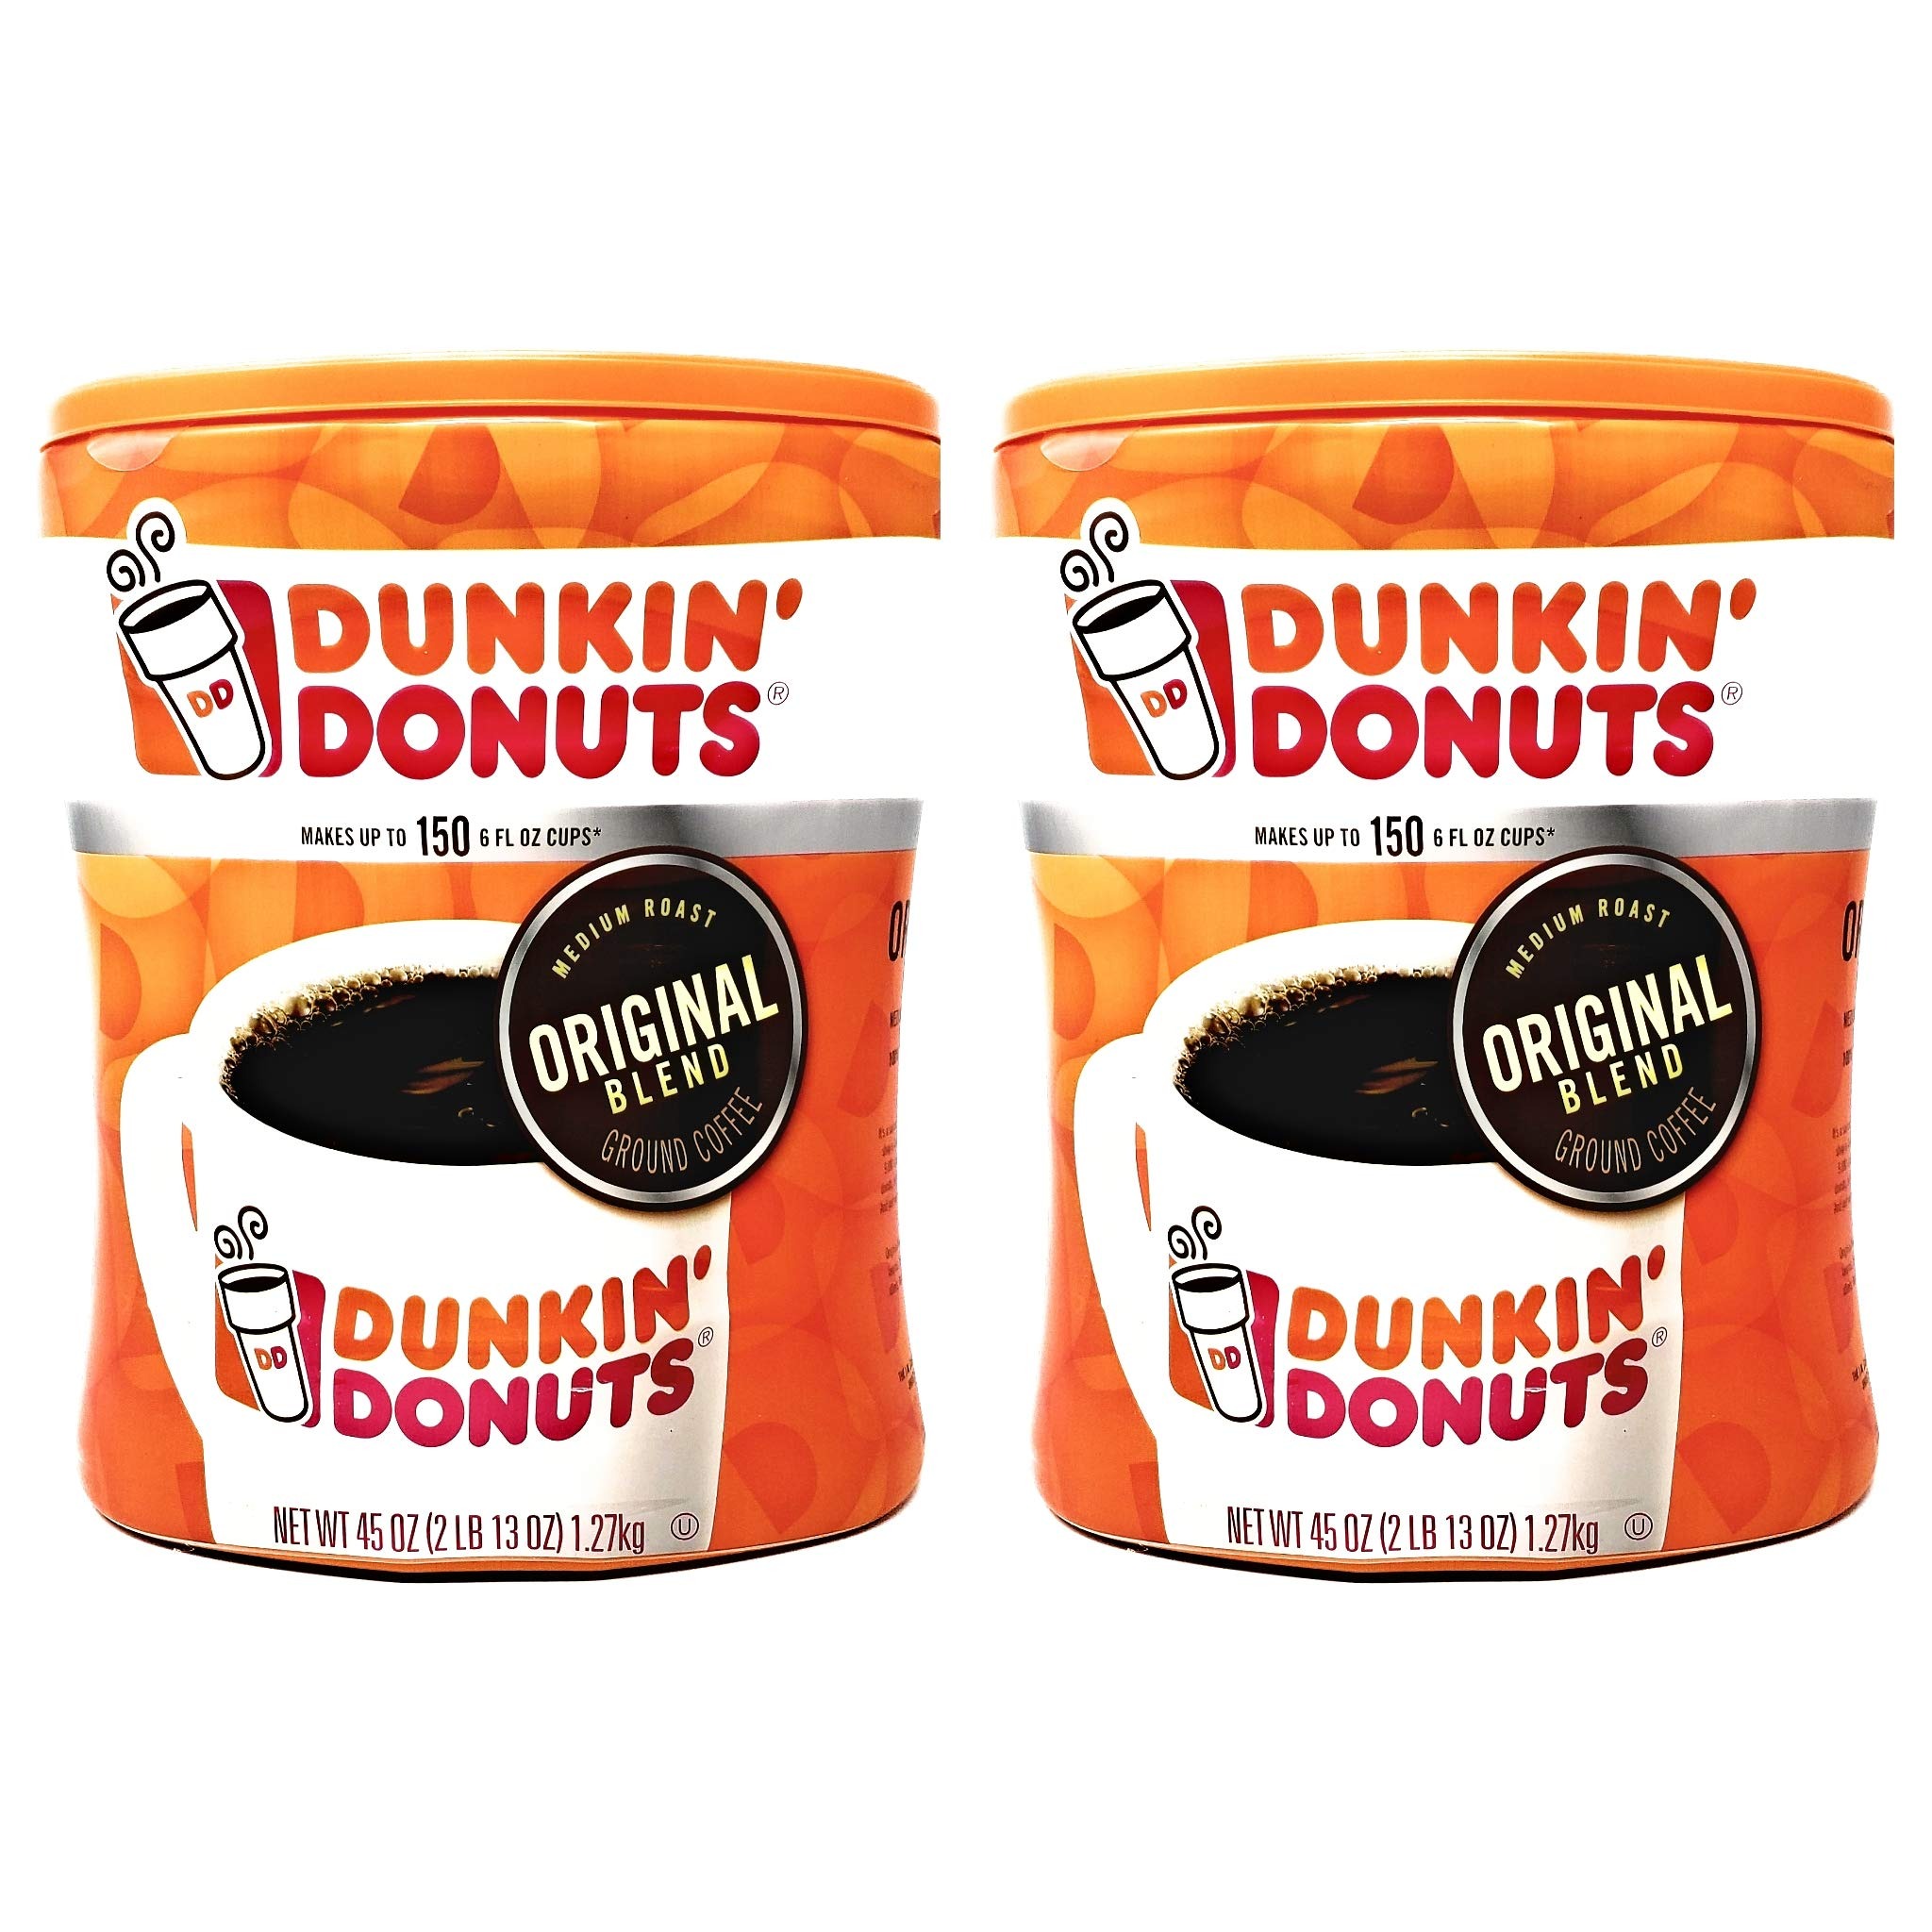
Item Name: Dunkin Donuts Original Blend Ground Coffee - 90 oz Total - 45 oz Per Canister - Pack of 2 Canisters of Dunkin Donuts Ground Coffee - 100% Arabica Coffee - Medium Roast Coffee
Bullet Point 1: ICED OR HOT: This can be enjoyed iced, or hot
Bullet Point 2: ORIGINAL BLEND COFFEE: If you love Dunkin Donuts Original Blend Coffee, then this is for you
Bullet Point 3: GROUND COFFEE: Don't go through the hassle of grinding your own coffee, as these are already ground;ICED OR HOT: This can be enjoyed iced, or hot
Bullet Point 4: GROUND COFFEE: Don't go through the hassle of grinding your own coffee, as these are already ground;ICED OR HOT: This can be enjoyed iced, or hot
Product Description: 25
Value: 90.0
Unit: Ounce

Price: 23.28